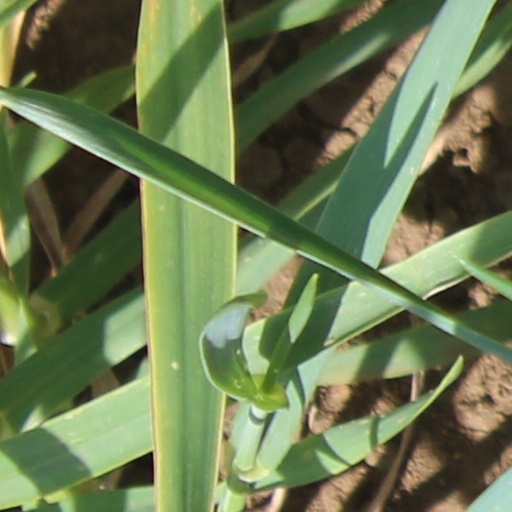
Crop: wheat